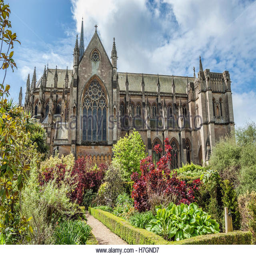
late gothic revival structure a cathedral